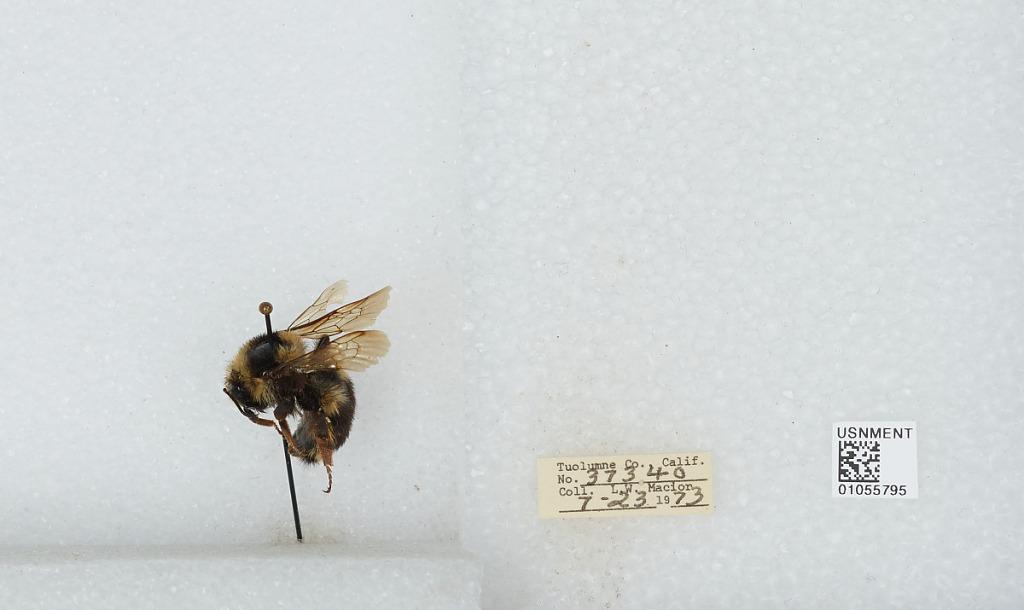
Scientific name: Bombus bifarius nearcticus
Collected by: L. Macior
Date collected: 1973-7-23
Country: United States
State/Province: California
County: Tuolumne
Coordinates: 38.02, -119.93